Donn F. Eisele

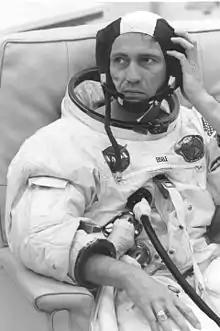
Eisele prior to launching of Apollo 7

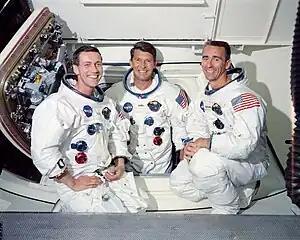
The Apollo 7 crew: Eisele (l.), Wally Schirra (c.), and Walter Cunningham (r.)

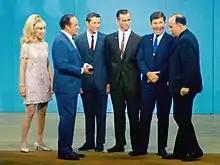
Barbara Eden, Bob Hope, the Apollo 7 astronauts, and Paul Haney (voice of Mission Control) on "The Bob Hope Show" (November 6, 1968)

Eisele was part of NASA's third group of astronauts, selected in October 1963. In early 1966, Eisele was quietly selected as pilot for the Apollo 1 crew, along with Command Pilot Virgil I. "Gus" Grissom and Senior Pilot Ed White. But after dislocating his shoulder twice during training in January 1966, Eisele was replaced by Roger B. Chaffee. After corrective surgery on January 27, Eisele was named to the crew for the second crewed Apollo flight, with Command Pilot Walter "Wally" Schirra and Pilot Walter Cunningham. At this time, Eisele was promoted to the Senior Pilot position.